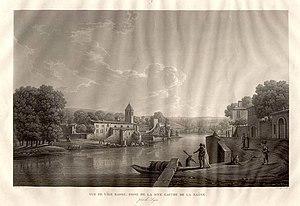
«
L'abbaye de l'Île Barbe est une ancienne abbaye située dans le 9ᵉ arrondissement de Lyon, dans le quartier de Saint-Rambert-l'Île-Barbe.